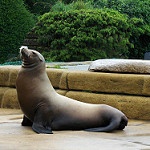
Label: sea